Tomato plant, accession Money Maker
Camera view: vertical (180 deg); turntable rotation: 90 degrees
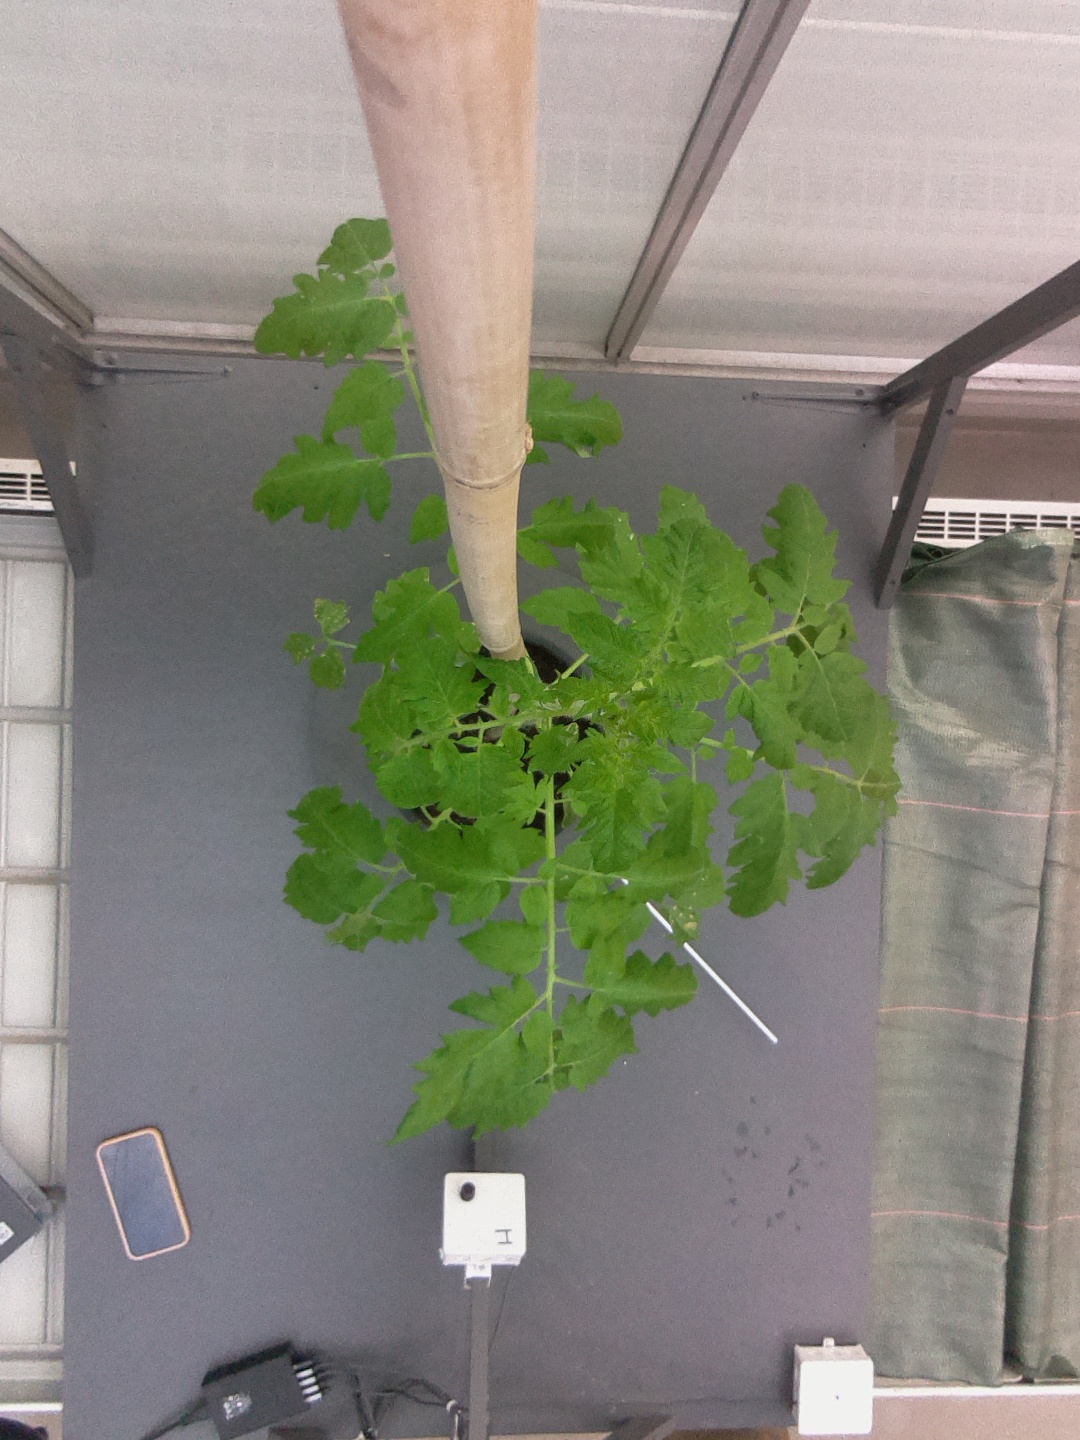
BBCH growth stage 52: 2 inflorescences visible